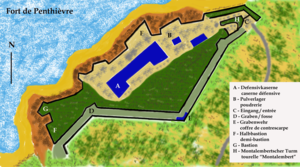
Le fort de Penthièvre est un ouvrage fortifié située sur la commune de Saint-Pierre-Quiberon dans le Morbihan en France.